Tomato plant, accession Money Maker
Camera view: horizontal (90 deg, fisheye); turntable rotation: 330 degrees
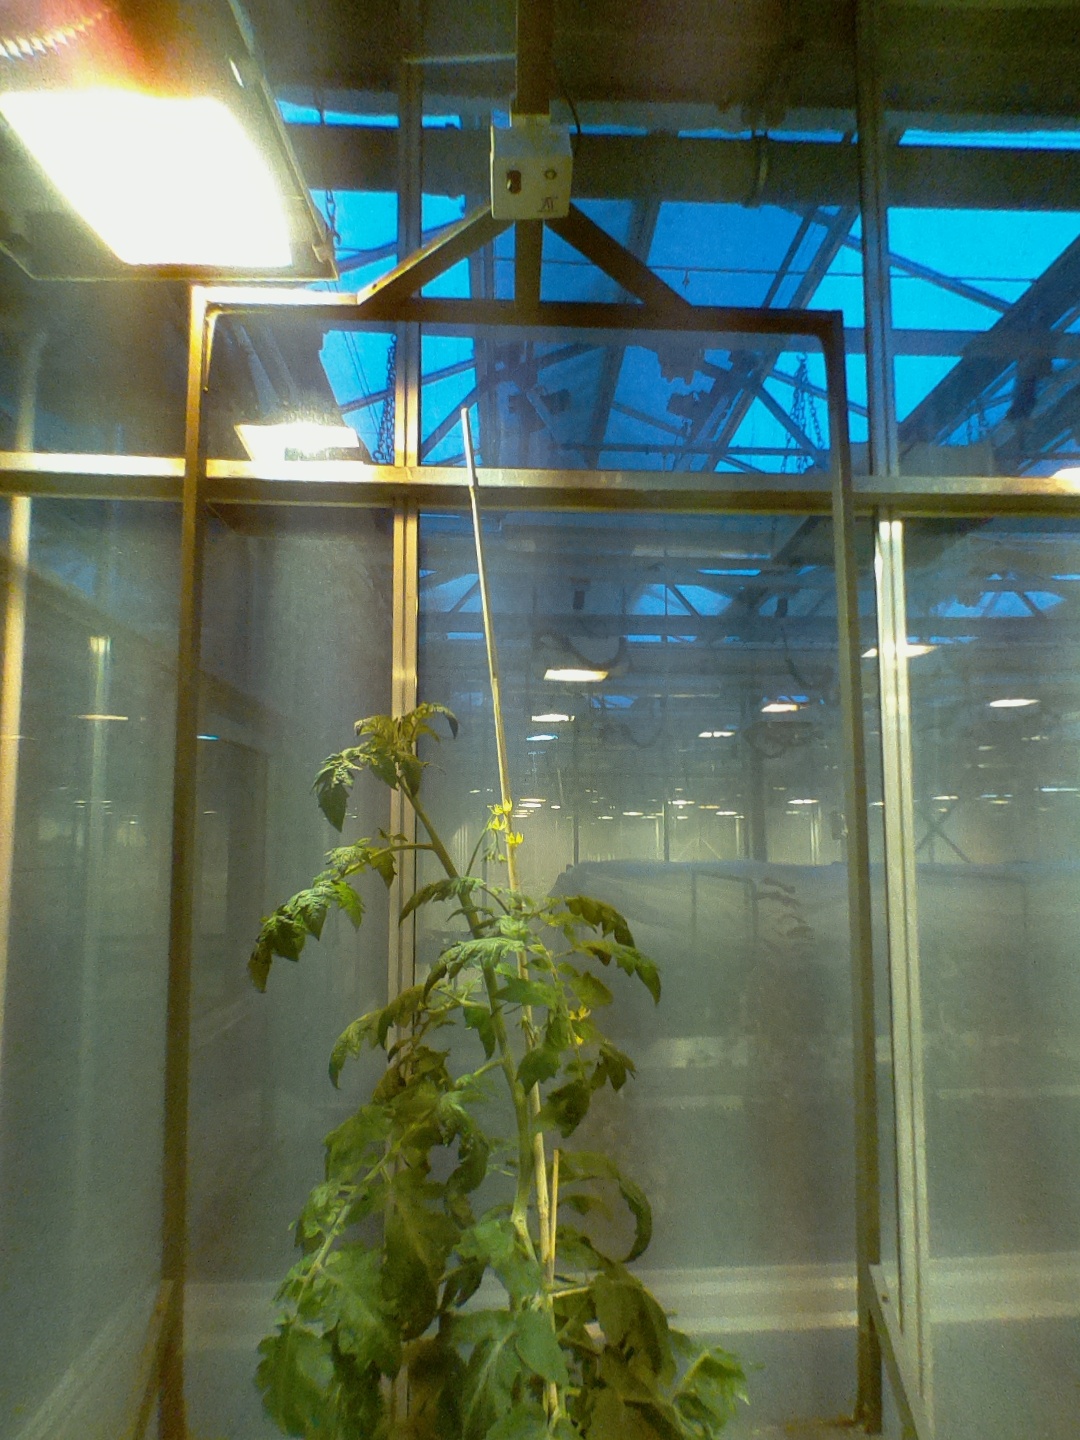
BBCH growth stage 66: Full flowering, 60%-70% of flowers open, more petals falling